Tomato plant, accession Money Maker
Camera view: horizontal (90 deg, fisheye); turntable rotation: 30 degrees
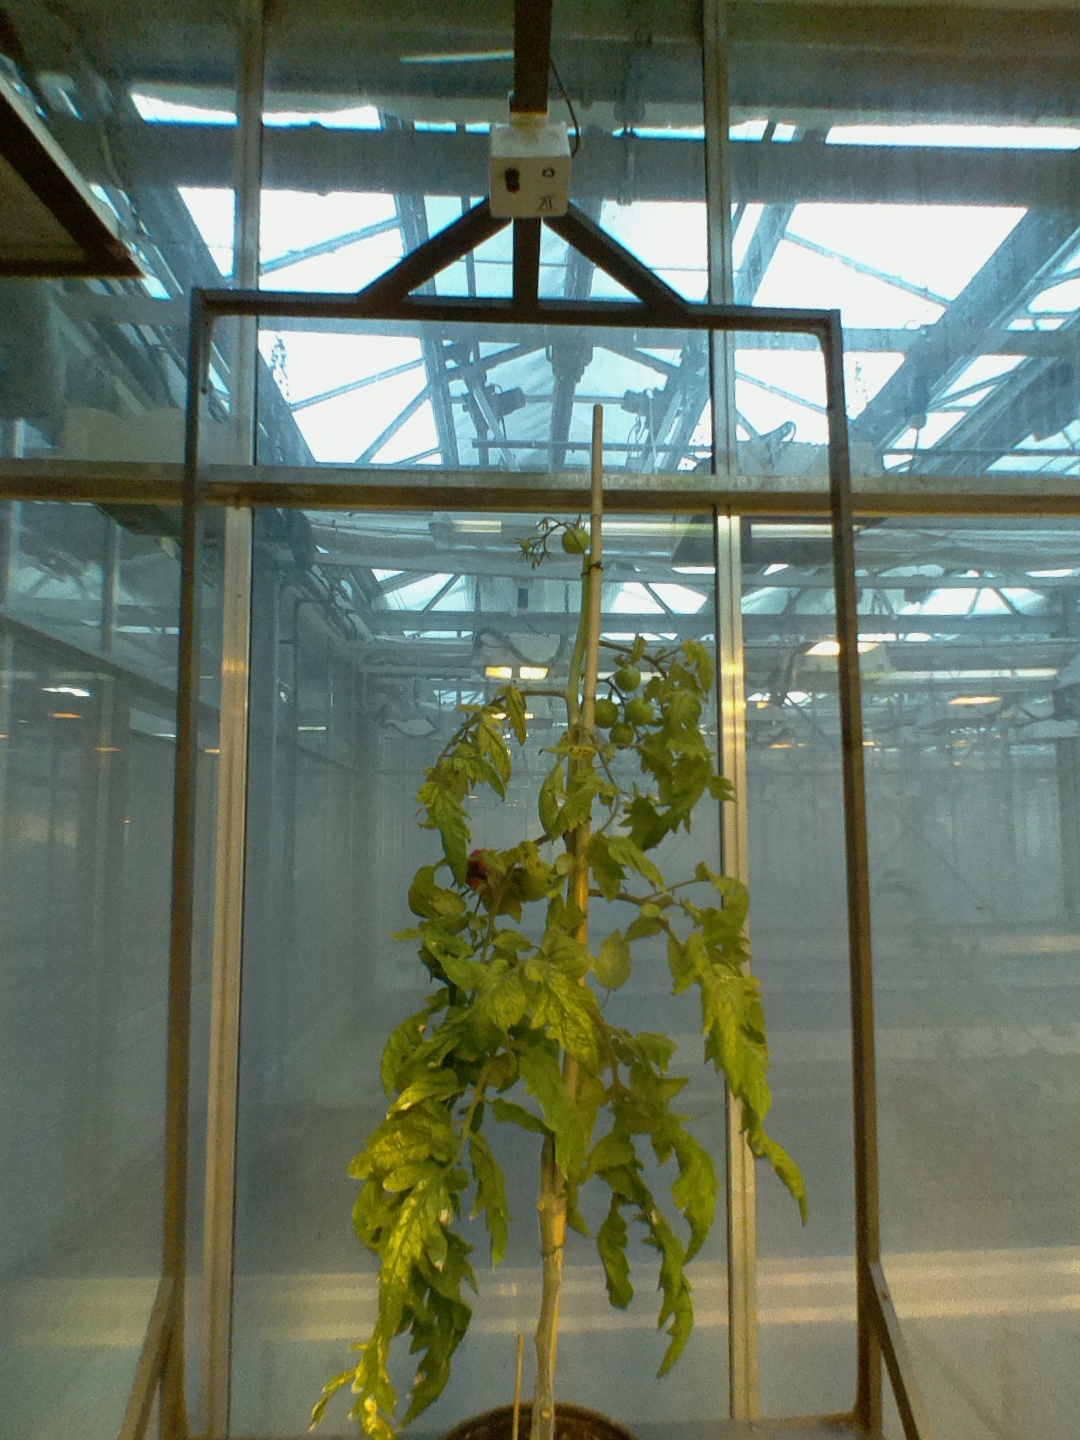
BBCH growth stage 81: 10%-20% of fruits show typical fully ripe color